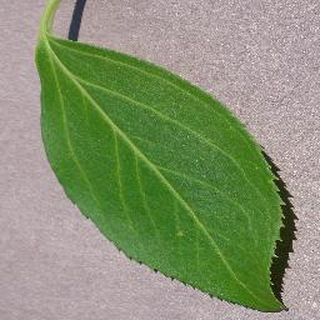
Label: healthy_cherry